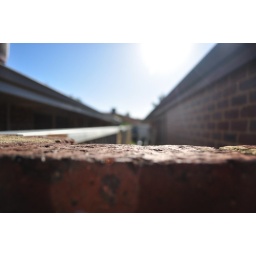
A close up looking over the side wall of my house